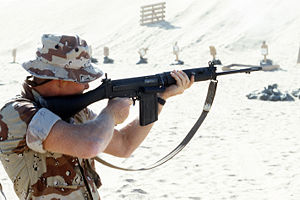
FN FAL / Historie
Amerikansk marinesoldat affyrer en britisk FAL-automatriffel
Fusil Automatique Léger eller FAL er en automatriffel i kaliber 7.62 x 51 mm NATO, fremstillet af FN Herstal under den kolde krig. Den blev brugt af af mange NATO-lande og enkelte andre lande.